Naples yellow

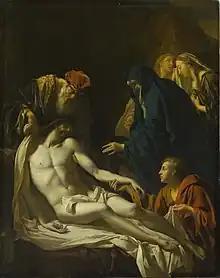
Adriaen van der Werff, "Entombment of Christ," 1703. An early European painting that used Naples yellow.

Naples yellow is a saturated yellow, occasionally with pink or off-white hues. It has a strong hiding power and effectively covers other pigments. Temperature during production affects its hue. A more vibrant lemon-yellow is produced at higher temperatures, whereas an orange-yellow is produced at lower temperatures. Some manufacturers also note that there are six different shades of Naples yellow, ranging from a greenish yellow to a pinkish orange yellow.